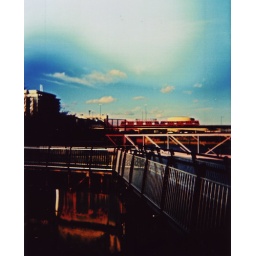
A giant white slug in the sky is coming to kill us all.